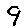
Label: 9